Alexander Pushkin

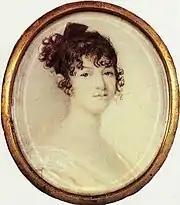
Pushkin's mother, Nadezhda Gannibal

Born in Moscow, Pushkin was entrusted to nursemaids and French tutors, and spoke mostly French until the age of ten. He became acquainted with the Russian language through communication with household serfs and his nanny, Arina Rodionovna, whom he loved dearly and to whom he was more attached than to his own mother.